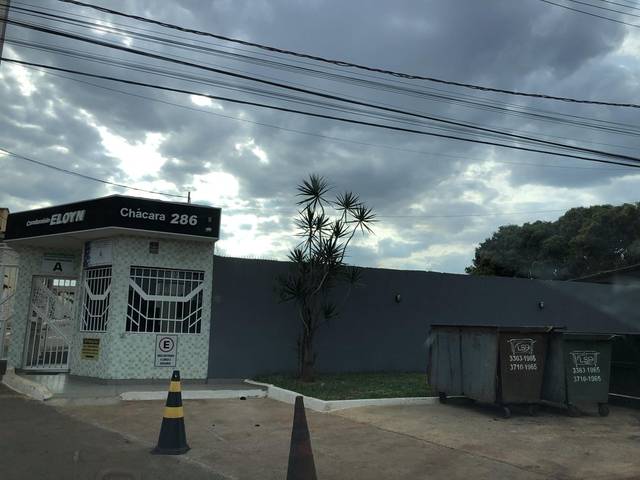
Region: Brazil
Coordinates: -15.815, -48.018